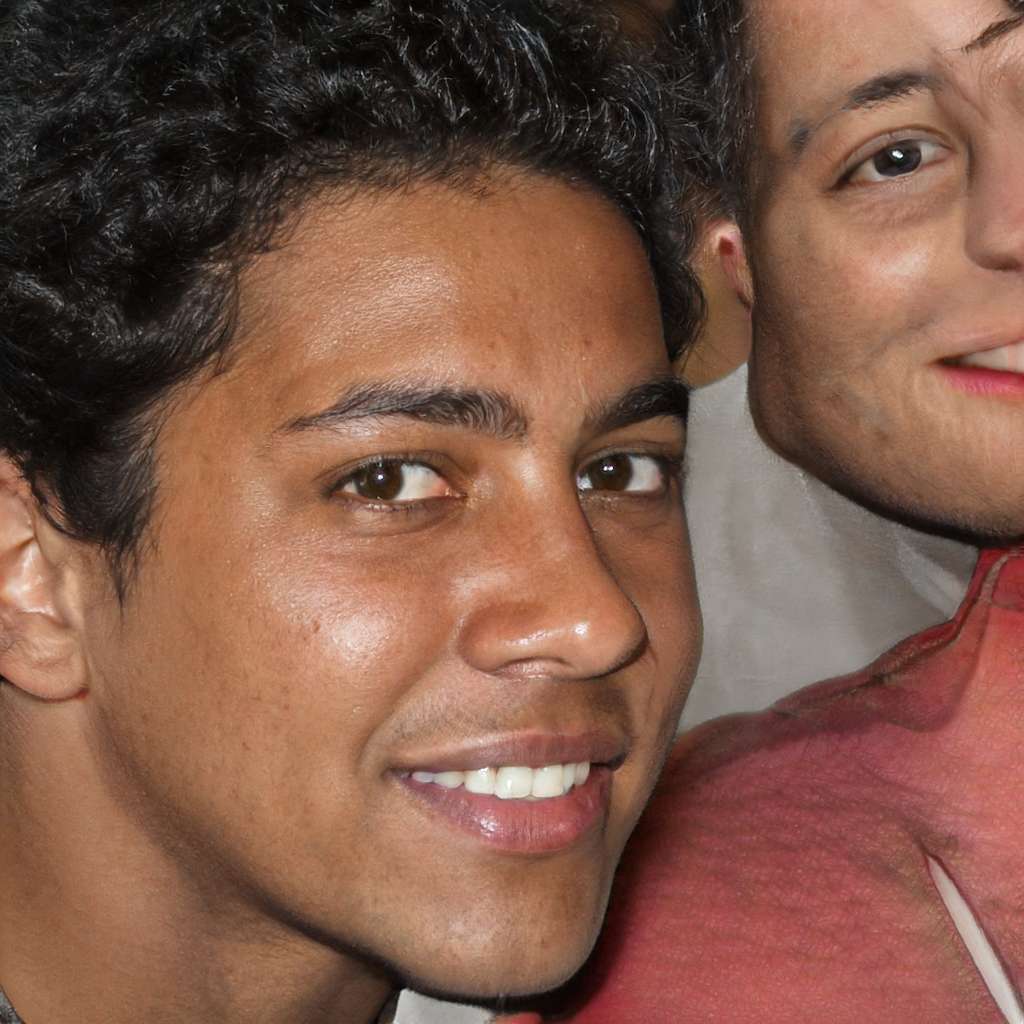
Label: No Watermark